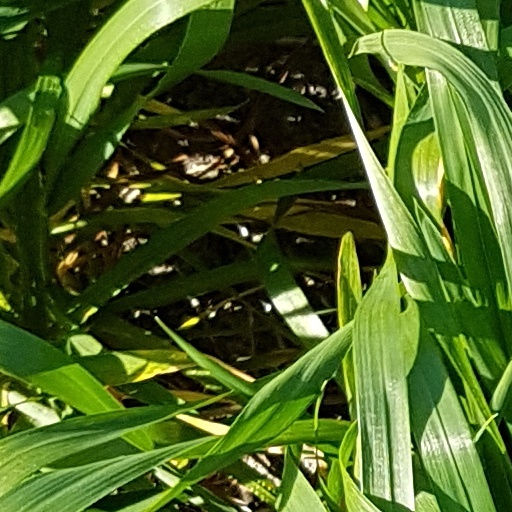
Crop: wheat